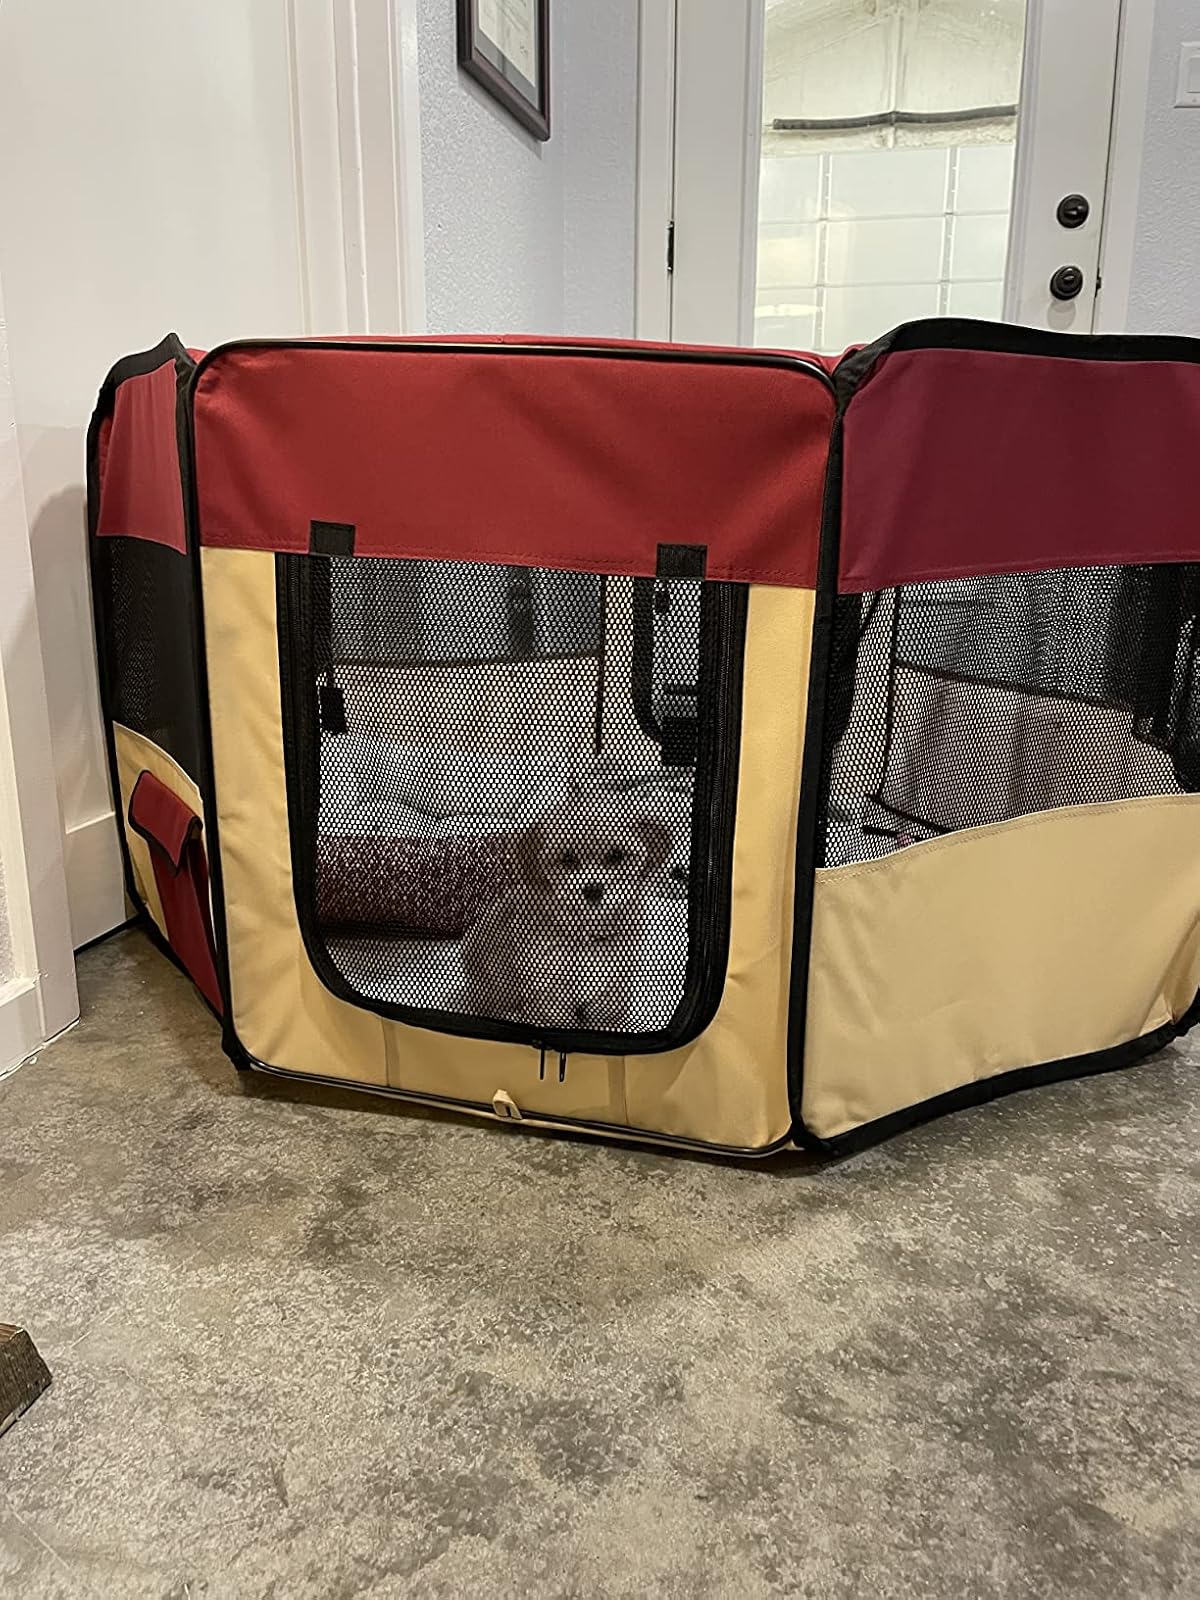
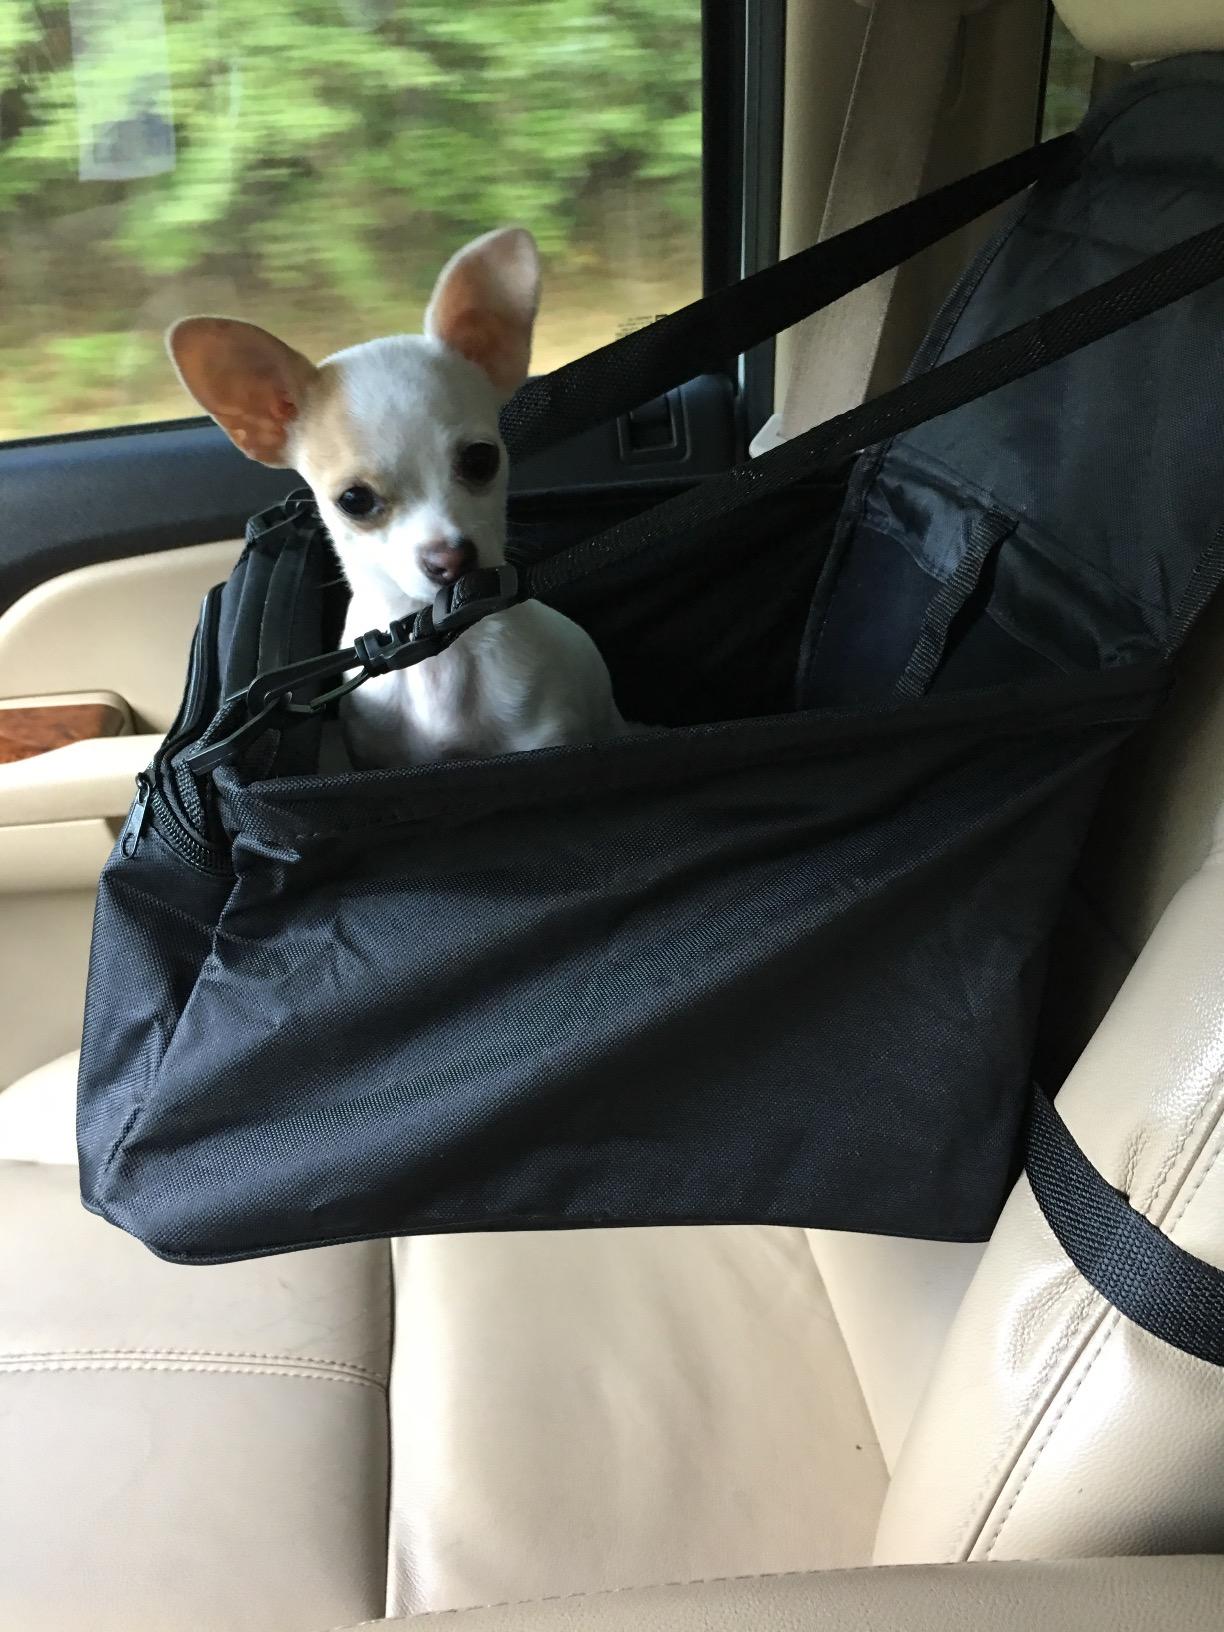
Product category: items_kennel
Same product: no